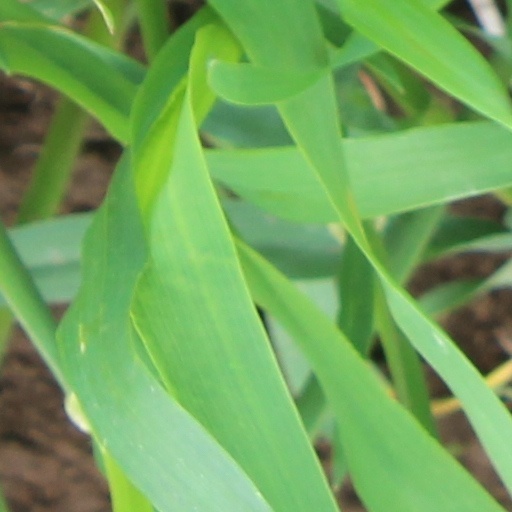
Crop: wheat